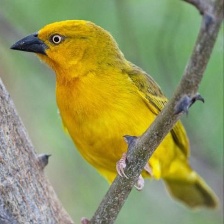
Species: EASTERN GOLDEN WEAVER
Scientific name: PLOCEUS SUBAUREUS